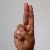
The image shows a hand gesture representing the letter 'U' in Indian Sign Language.